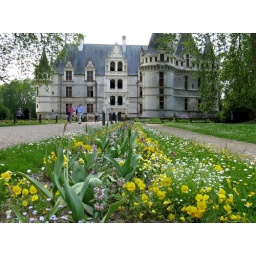
flowers in front of AleR castle 2